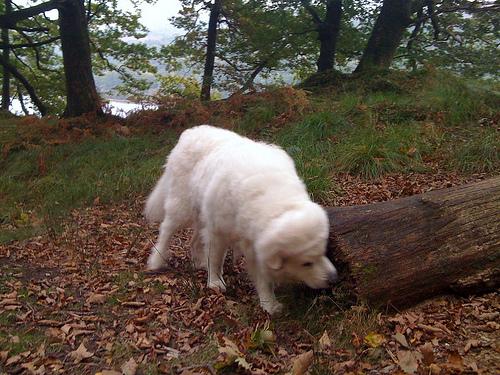
Breed: great pyrenees